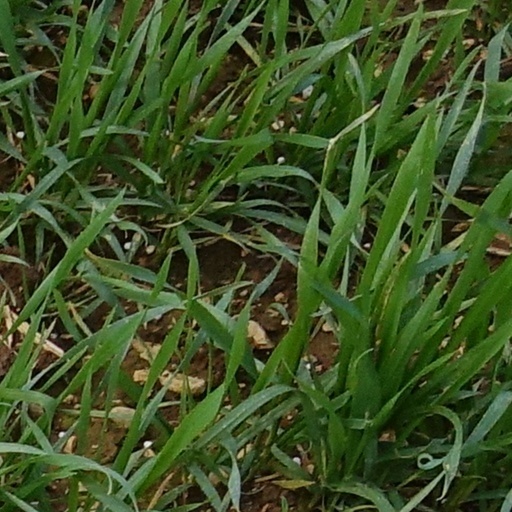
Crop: wheat